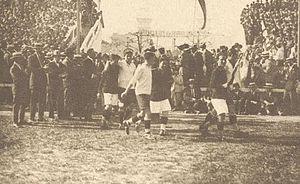
L'équipe du Chili de football est constituée par une sélection des meilleurs joueurs représentant le Chili en football masculin.